Nietzsche and Asian Thought

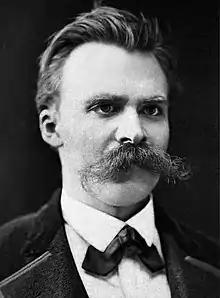
Nietzsche, aged around 30, in the 1870s

The essays contained in "Nietzsche and Asian Thought" were collected to illustrate both the influence that Asian (specifically, Indian) philosophy had on Nietzsche, and the influence that Nietzsche's thought subsequently had on Asian schools (in particular, Chinese and Japanese philosophy). Despite the fact that published scholarship on Nietzsche had increased in the years preceding the appearance of the book, very little had been written on the relationship between Nietzsche's philosophy and Asian philosophy. Further, only a very small portion of works written in Western languages on Nietzsche had addressed the response his works had provoked in Asia, especially Japan, after his death. "Nietzsche and Asian Thought" was "intended as an initial contribution towards redressing [the] imbalance", and all but two of the essays in the anthology were written specifically for it.